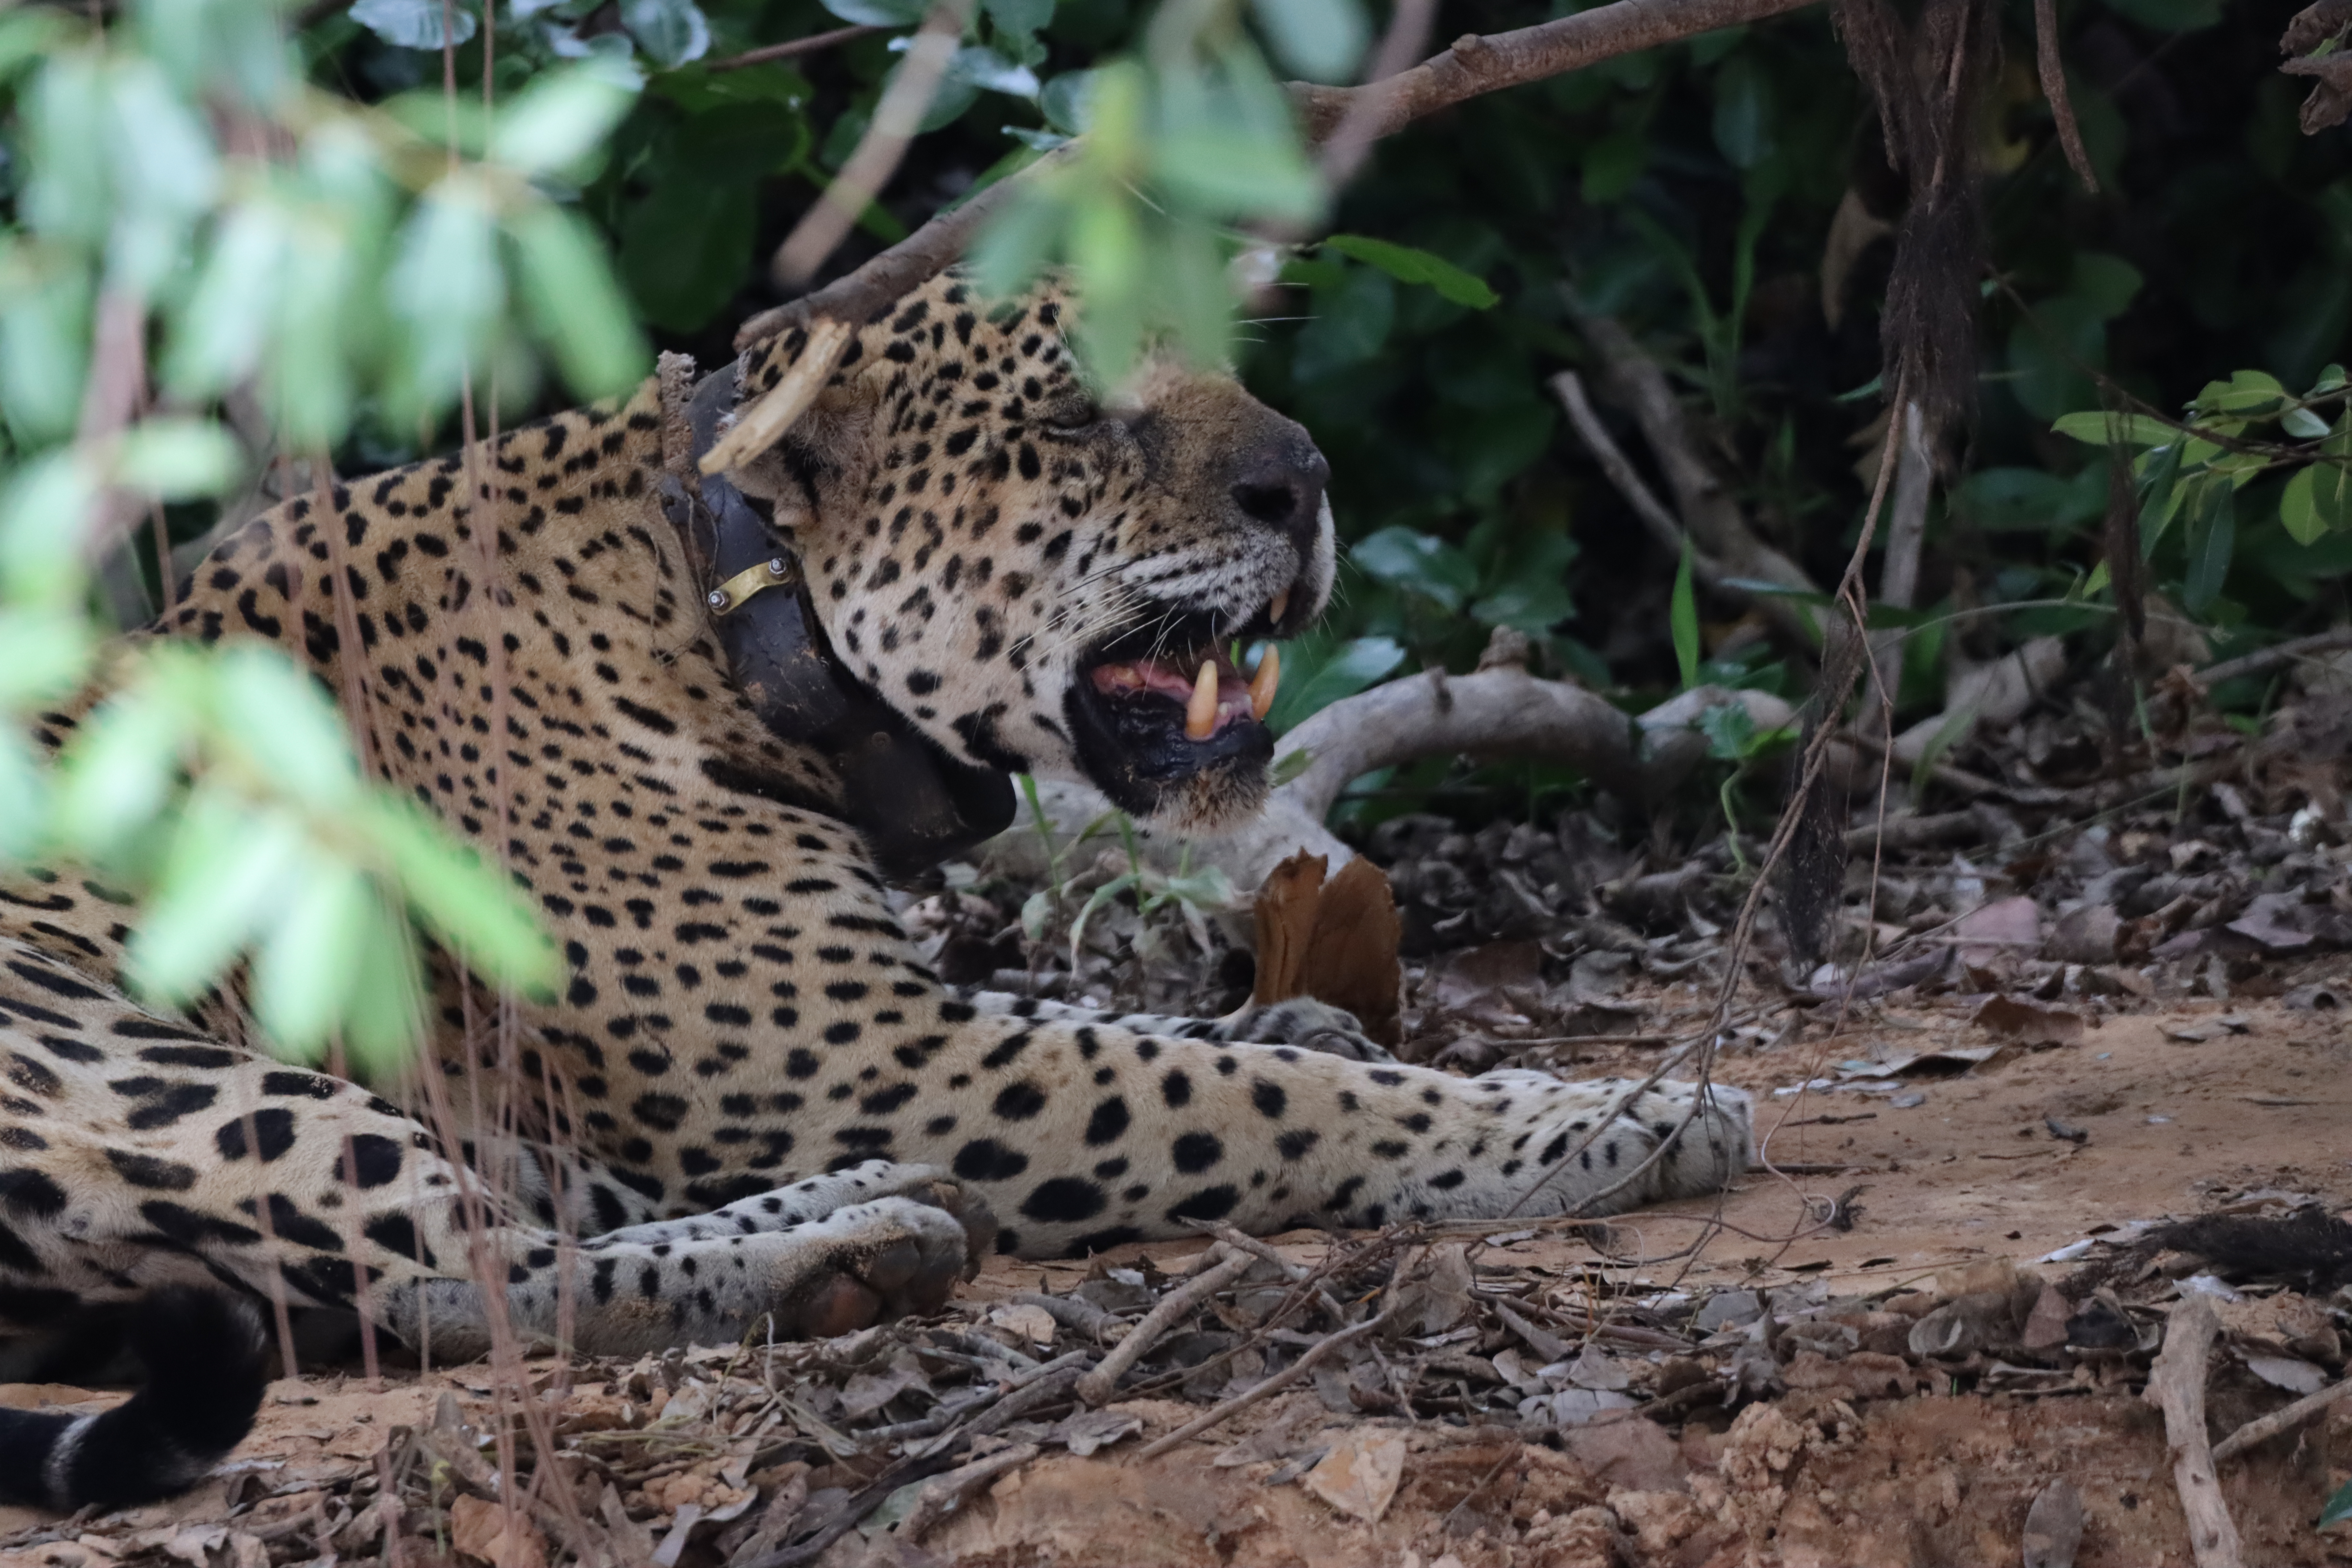
Jaguar: Ousado